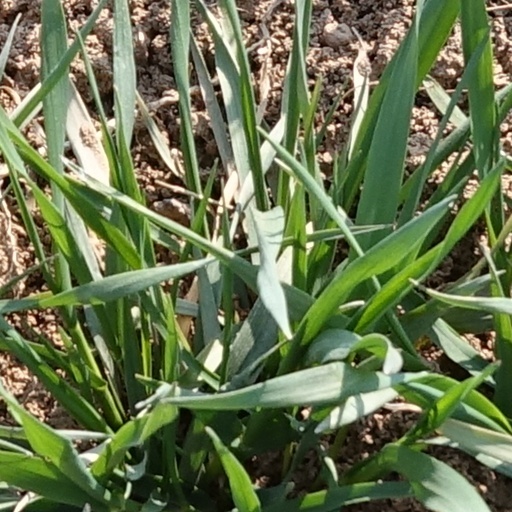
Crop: wheat